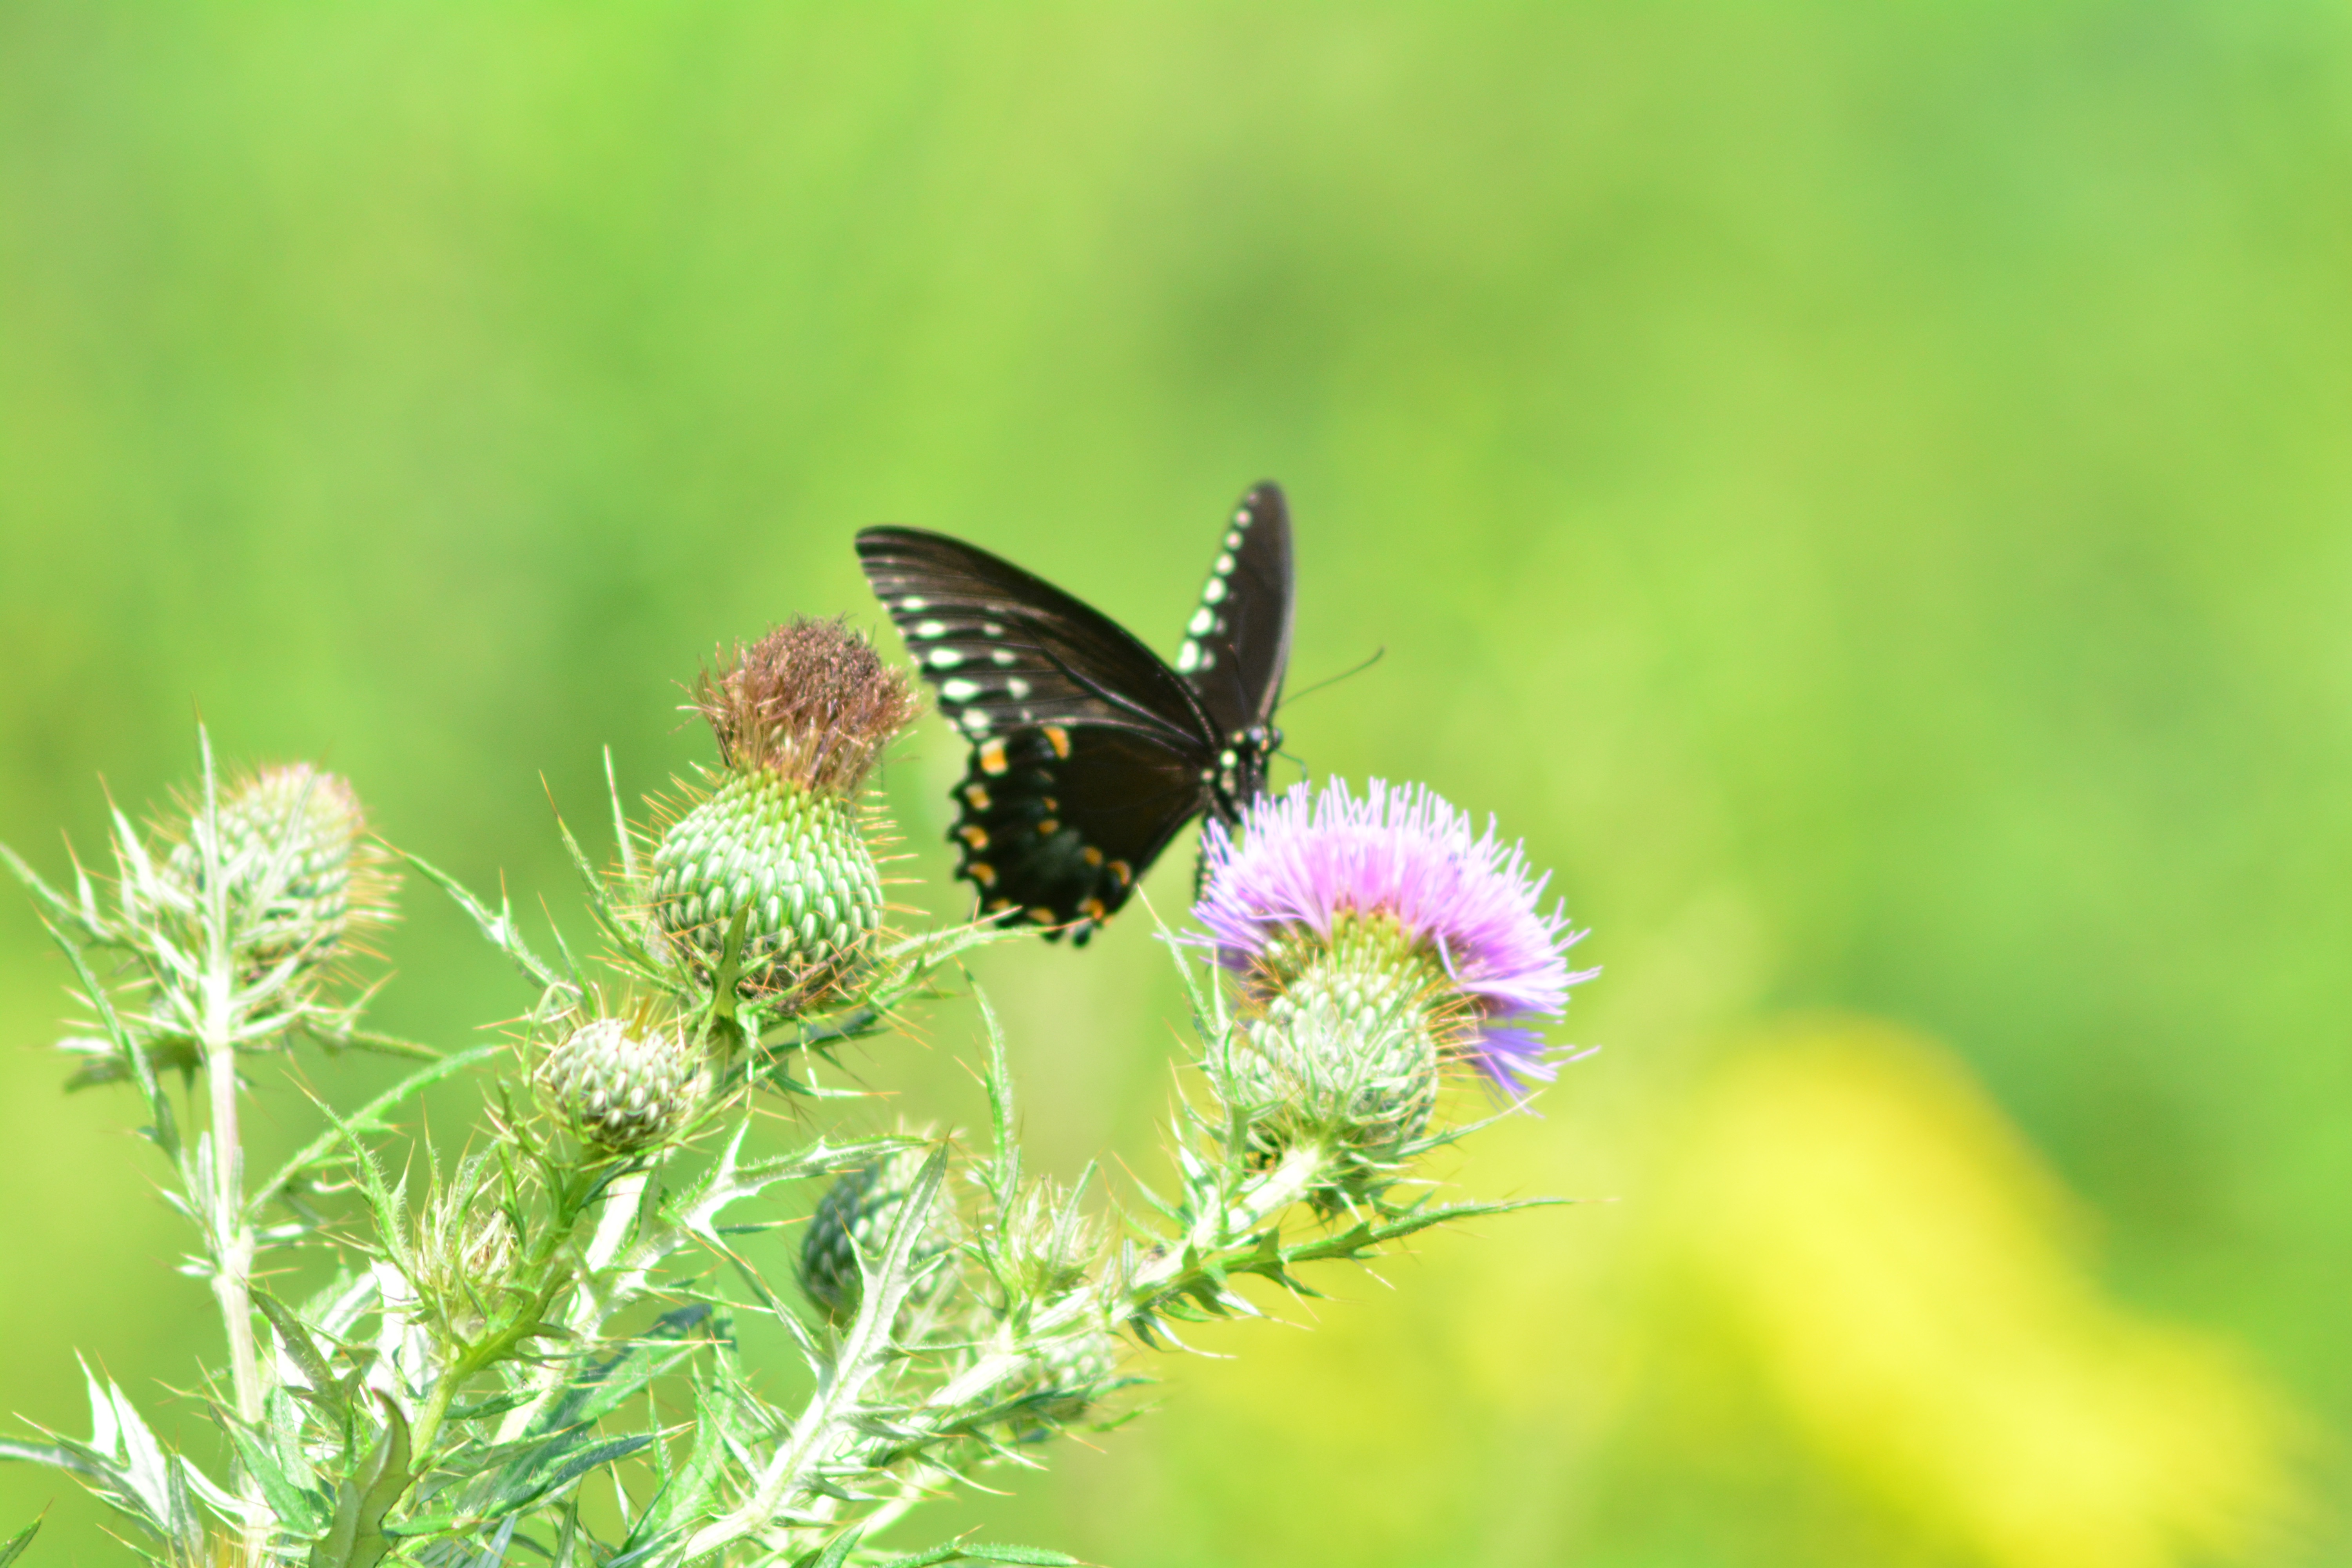
nature, grass, photography, meadow, prairie, flower, wildlife, green, insect, botany, butterfly, flora, fauna, invertebrate, wildflower, close up, nectar, macro photography, arthropod, daisy family, pollinator, moths and butterflies, lycaenid